List of World War II aces from Germany

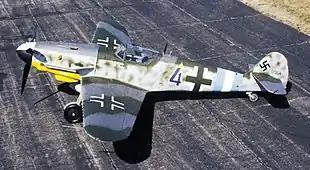
Two aircraft were the backbone of the Luftwaffe fighter force during World War II: the Messerschmitt Bf 109 (shown above) and the Focke-Wulf Fw 190.

This is a list of fighter aces in World War II from Germany. A flying ace or fighter ace is a military aviator credited with shooting down five or more enemy aircraft during aerial combat. It is relatively certain that 2,500 German fighter pilots attained ace status, having achieved at least five aerial victories.